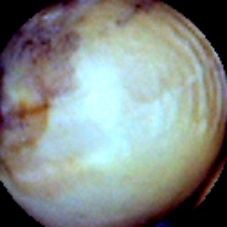
Label: Spotted